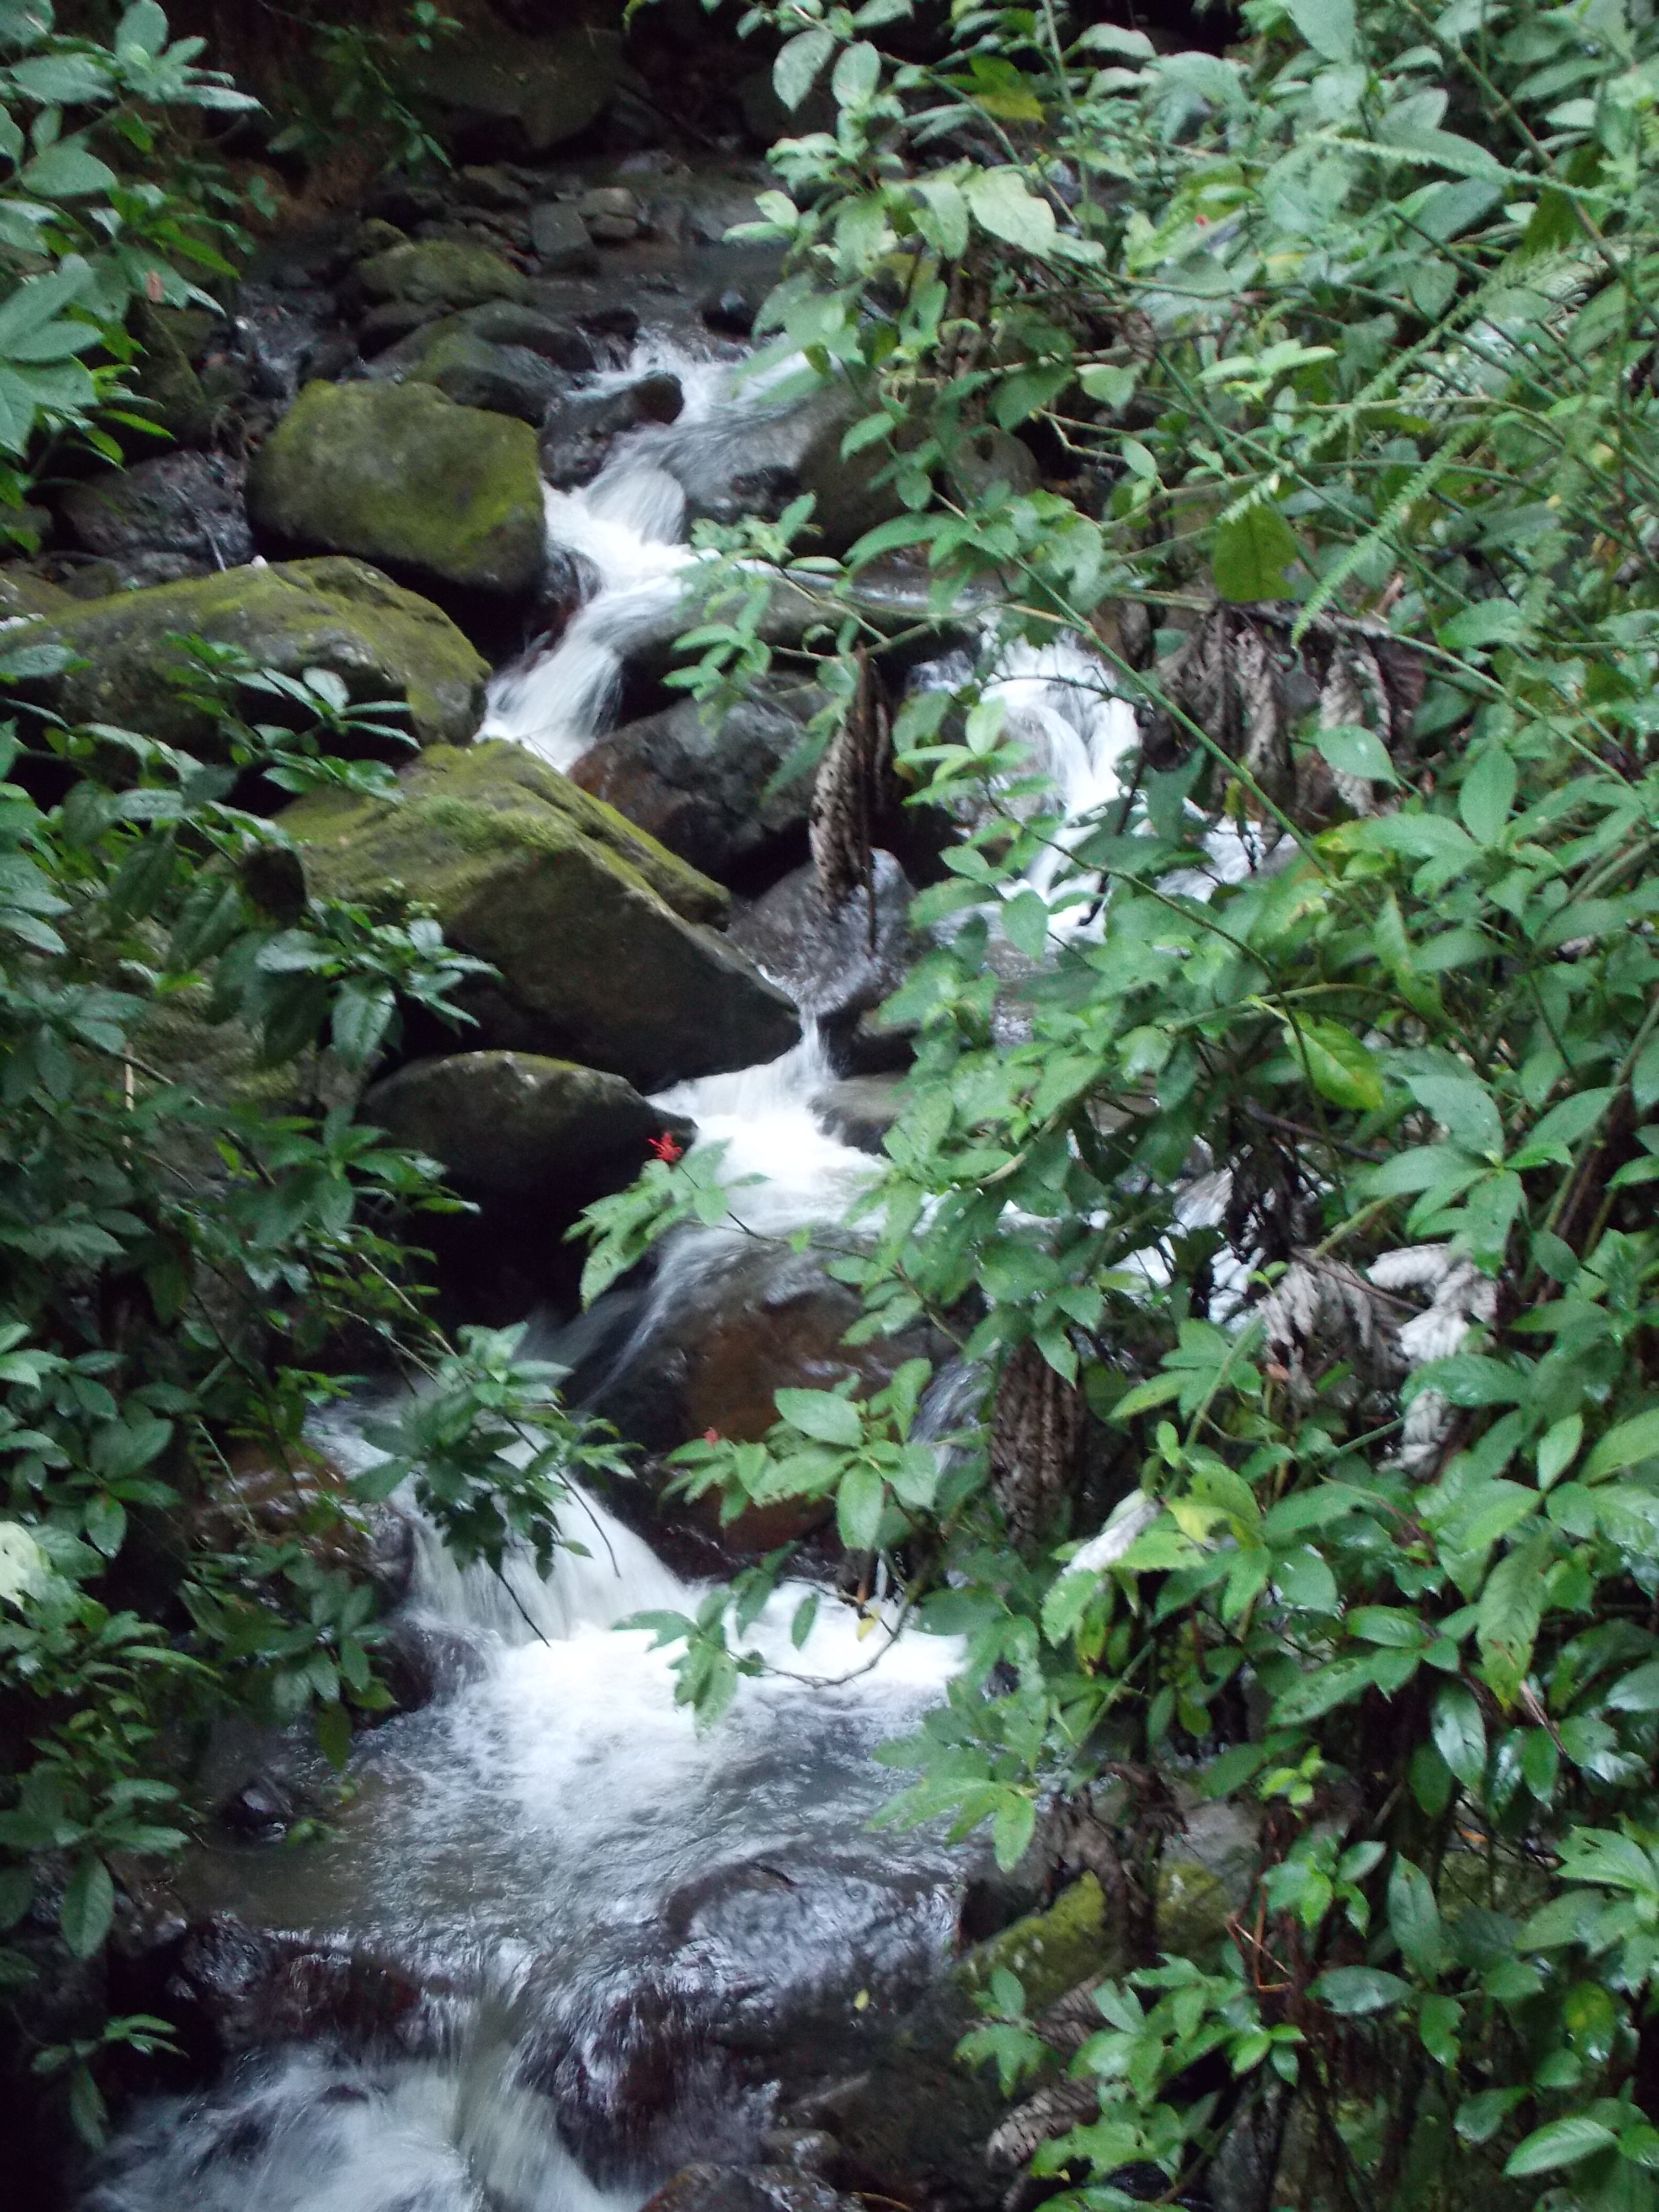
mountain, stream, rain, forest, water, nature, vegetation, nature reserve, watercourse, body of water, water resources, creek, waterfall, rainforest, old growth forest, water feature, arroyo, tributary, biome, jungle, tree, state park, valdivian temperate rain forest, river, landscape, ravine, stream bed